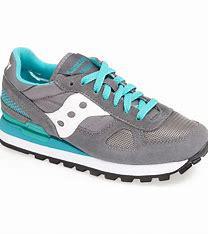
Brand: Saucony
Model: Shadow Original